Risshton Ki Dor

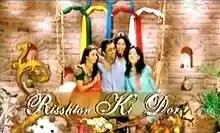
Promotional logo

Risshton Ki Dor is a Hindi language soap opera that premiered on Sony TV channel based on the concept of human spirit and its emotions. The series premiered on 15 May 2006, and ended on 28 March 2007. The series was produced by Adhikari Brothers Limited and executive producer Tanveer Alam.